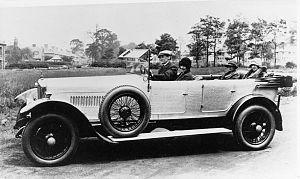
La Star Motor Company était un fabricant anglais de voitures et de véhicules utilitaires basé à Wolverhampton et actif entre 1898 et 1932. À son apogée, la Star fut le sixième plus grand constructeur automobile de la Grande-Bretagne et produisait près de 1 000 véhicules par an.